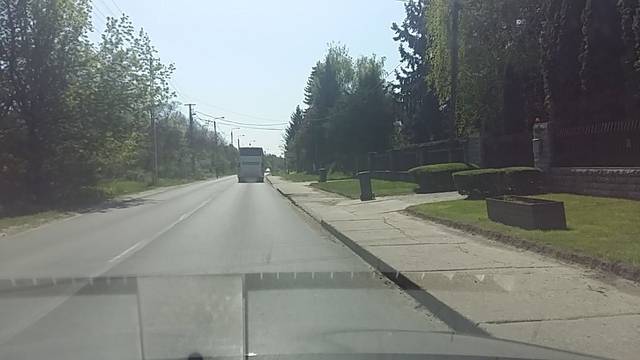
Region: Hungary
Coordinates: 47.74, 19.087